Mangroves of the Straits of Malacca

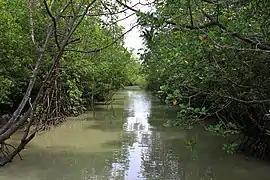
Mangroves in Pulau Kukup, Malaysia.

The mangroves of the Straits of Malacca are found along the coast of Thailand, Malaysia, Singapore and northern Sumatra. These tropical mangrove forests are highly diverse, and are important wetlands with high conservation values. There are two Ramsar sites along the Strait of Malacca: Pulau Kukup and Tanjung Piai.